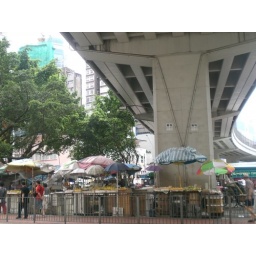
street fruit market under brigde